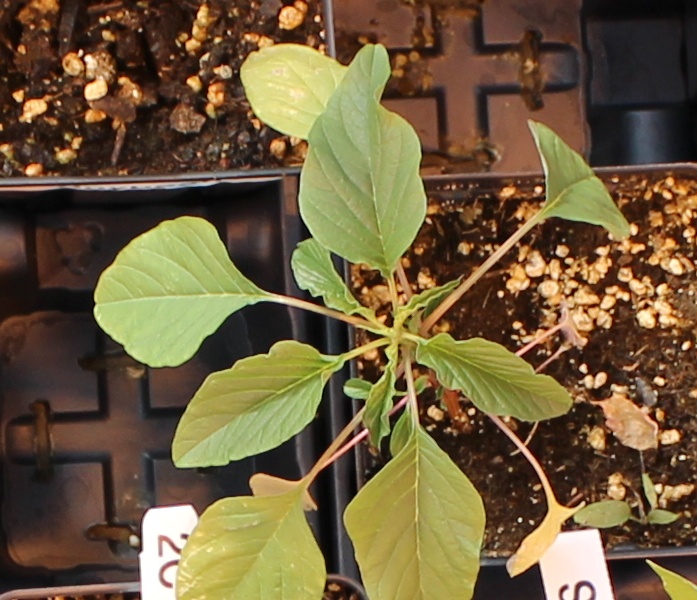
Label: Palmer Amaranth